Question: Please indicate a possible affordance area of baseball bat that can be used for holding
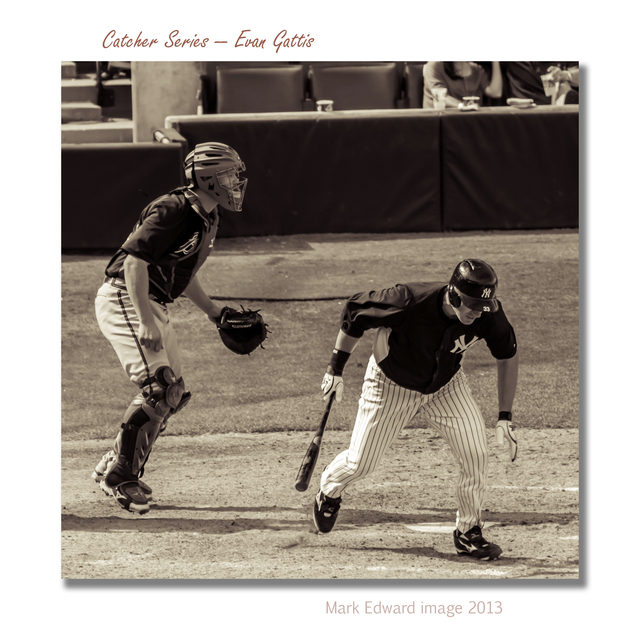
Answer: [313.684, 355.088, 348.772, 405.614]